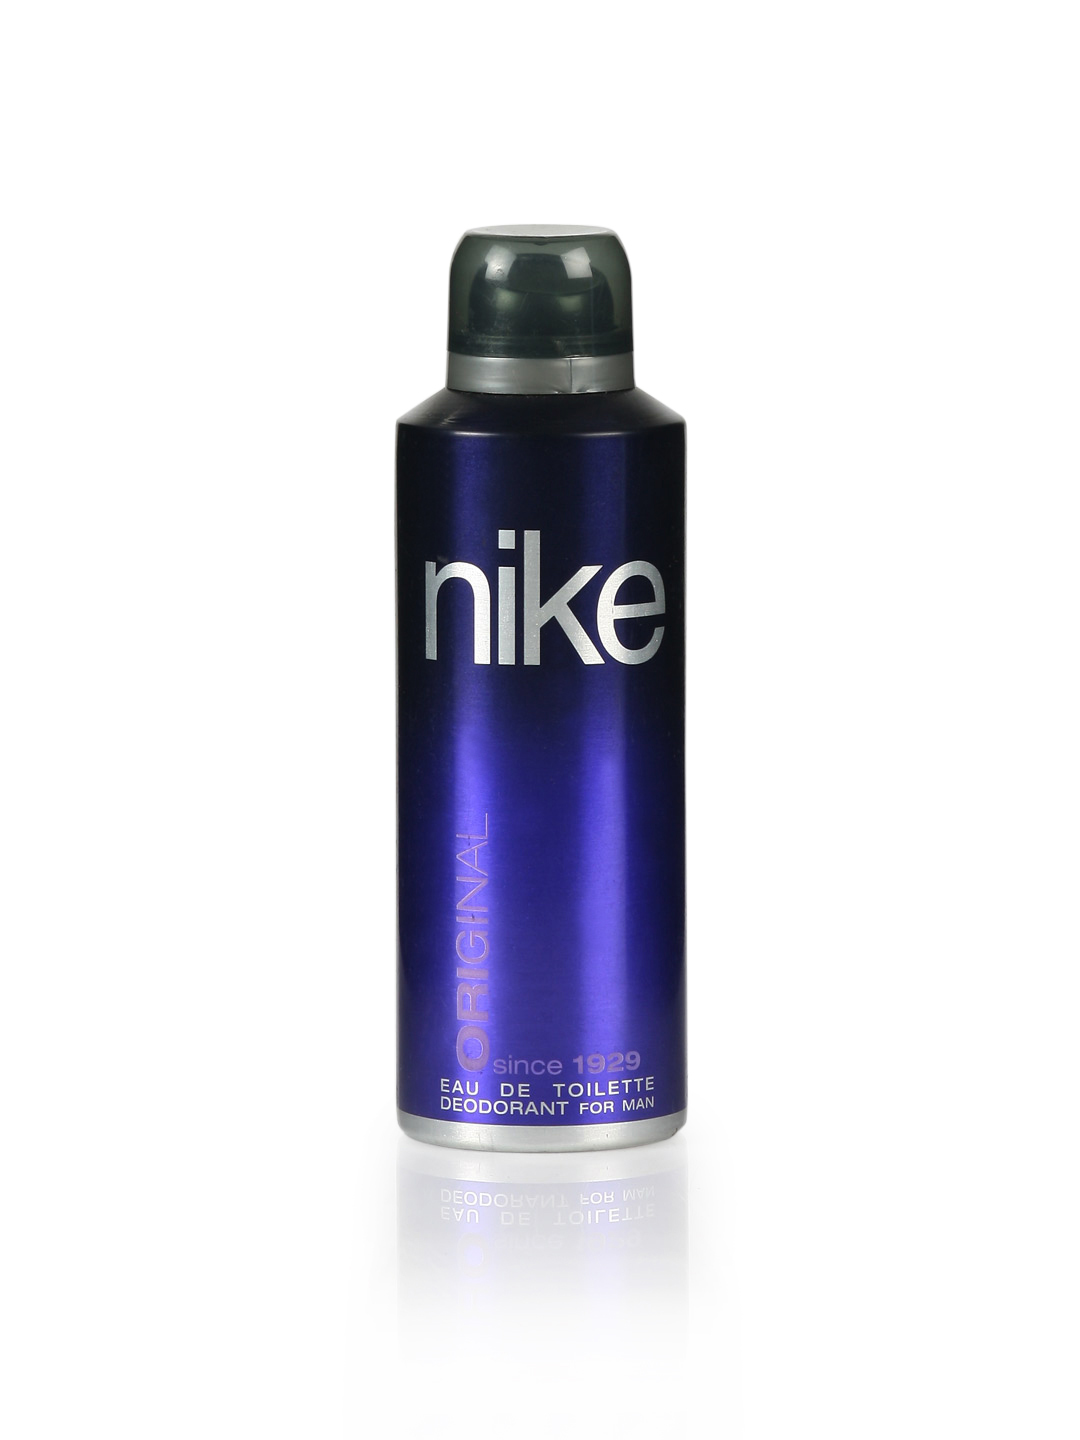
Nike Fragrances Men Original Deo
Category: Personal Care / Fragrance / Deodorant
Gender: Men
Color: Purple
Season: Spring 2017
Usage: Casual